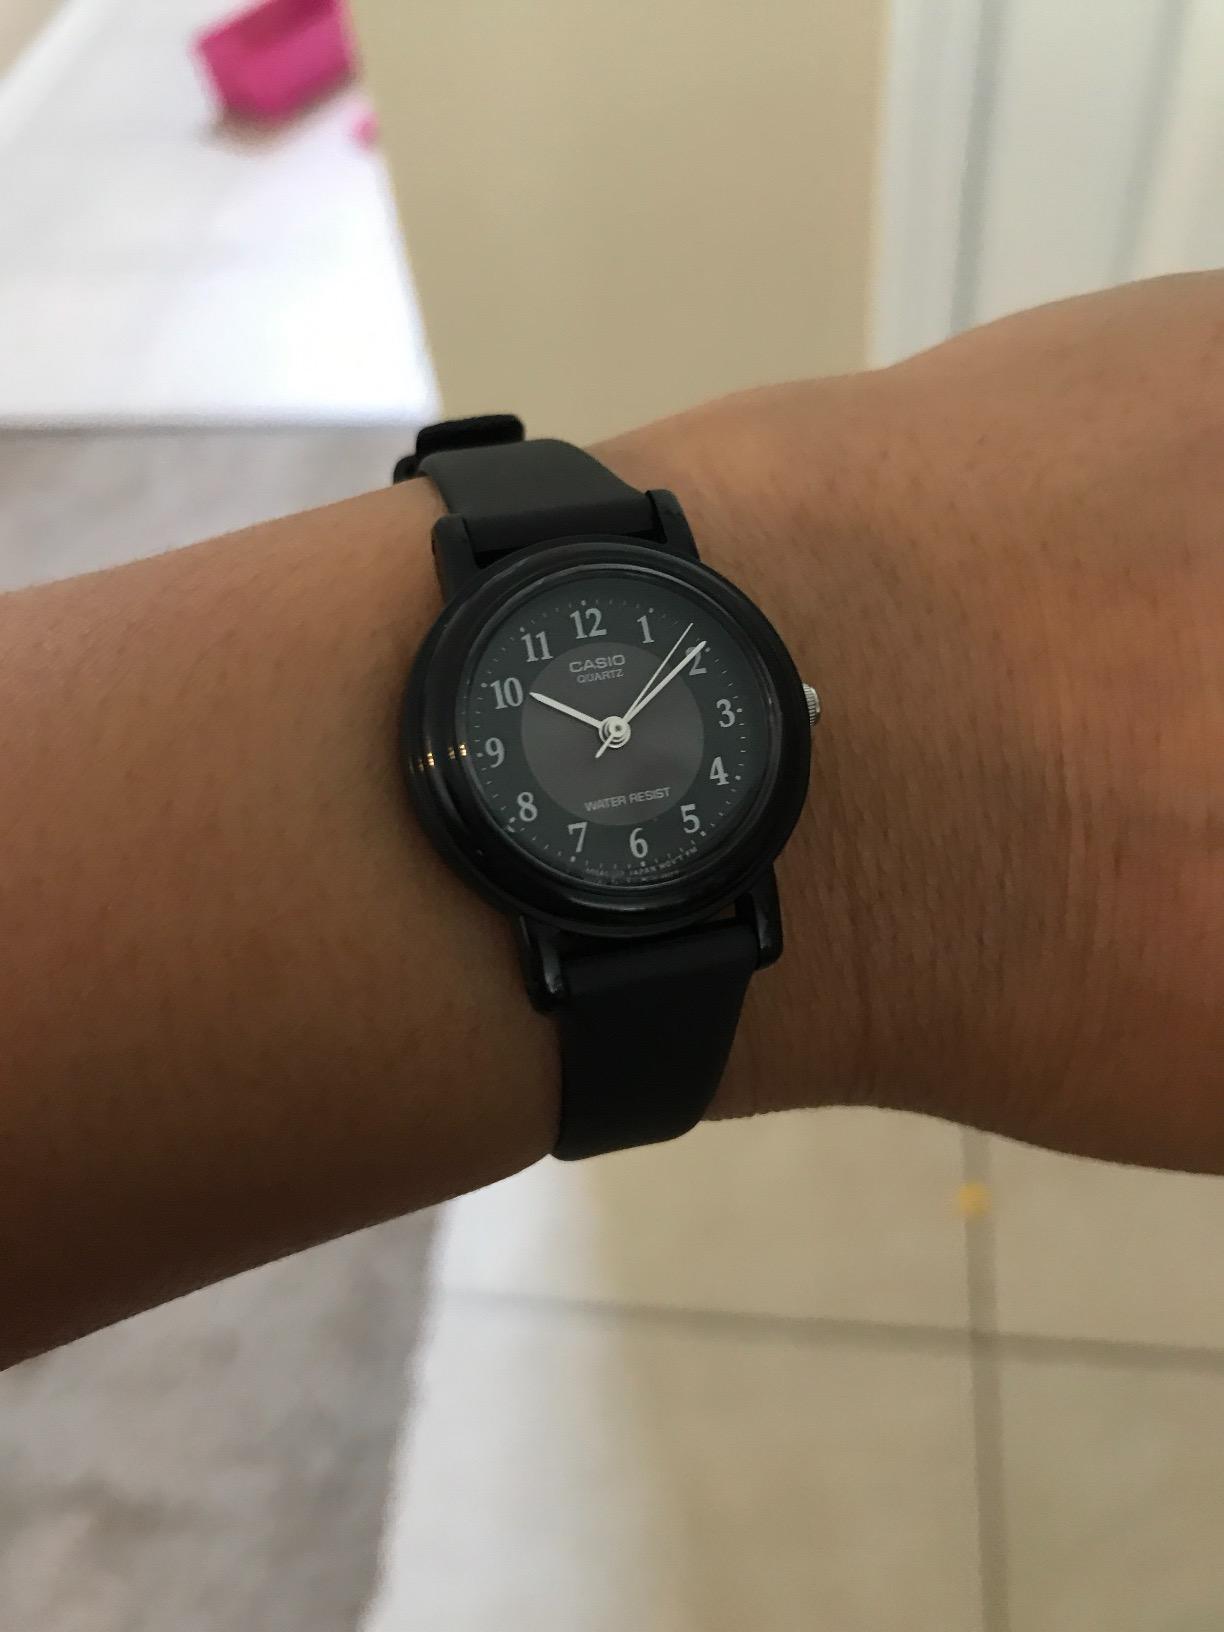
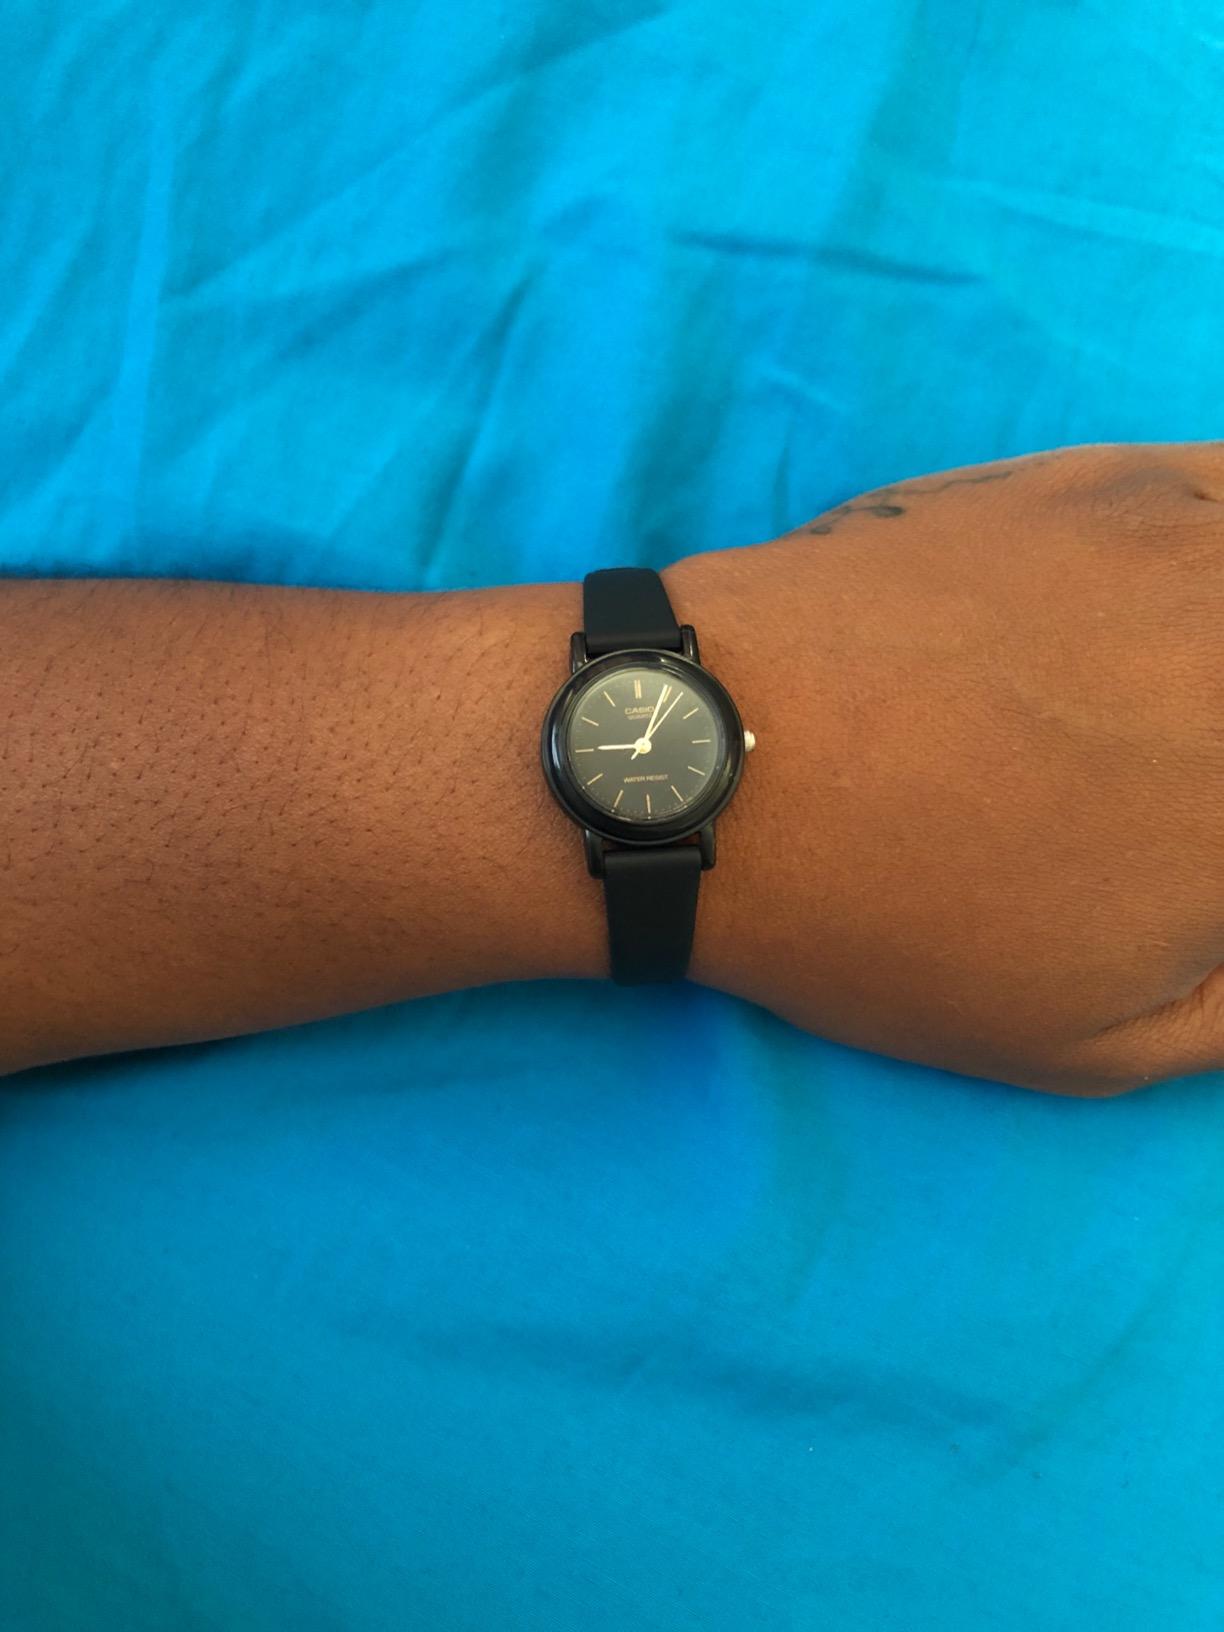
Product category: accessories_watch
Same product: no